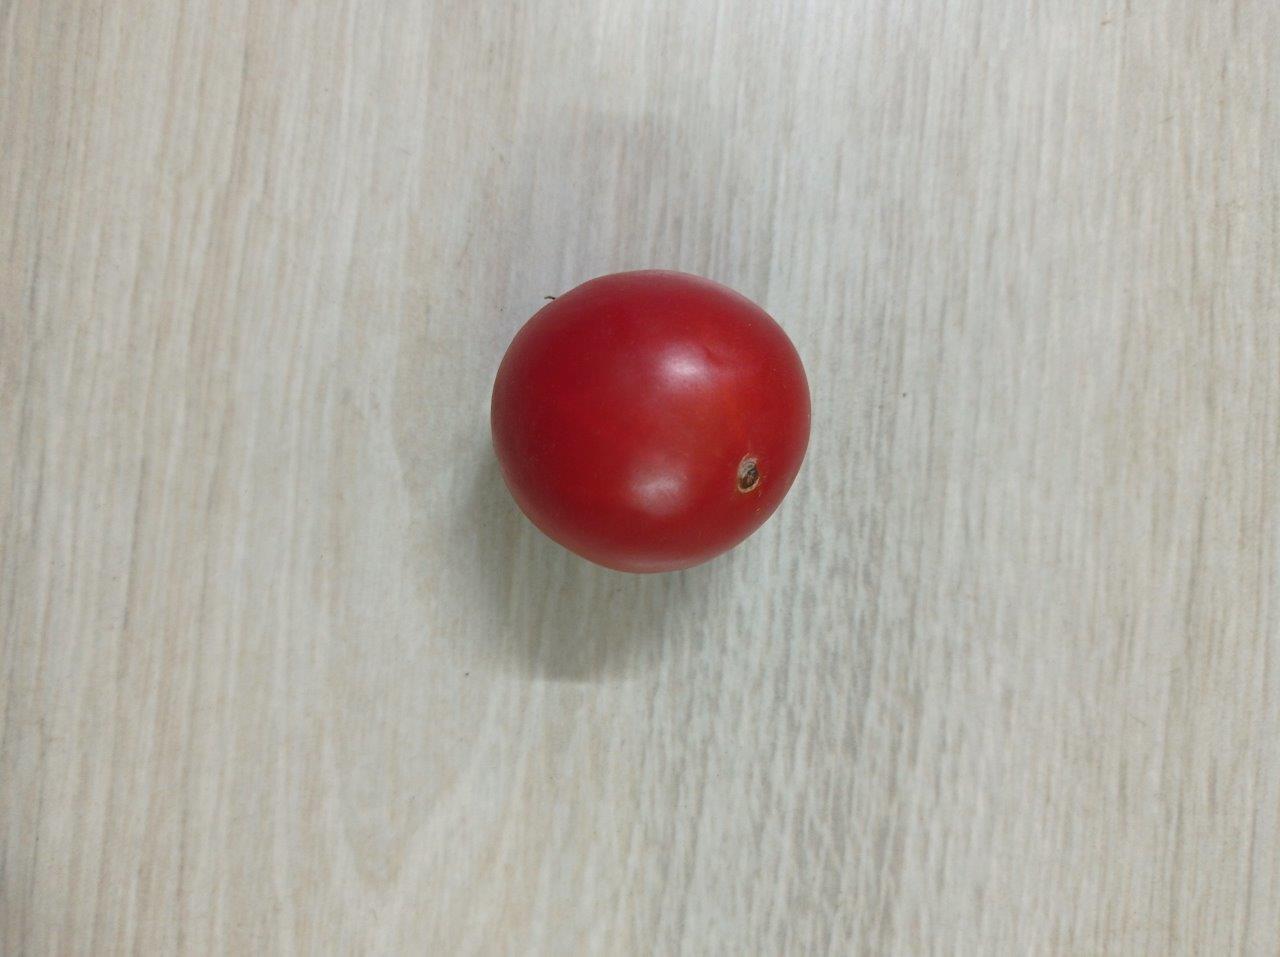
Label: Fresh